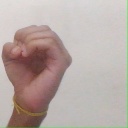
अक्षर: ऊ